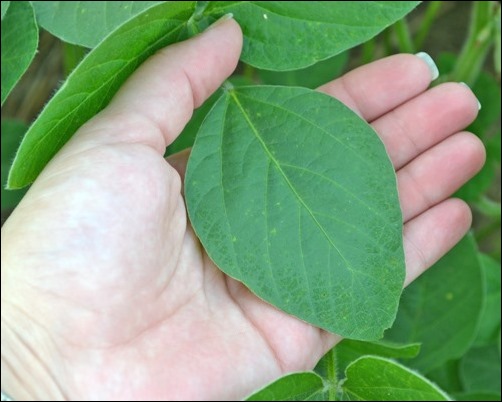
Labels: Soyabean leaf